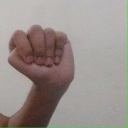
अक्षर: ठ